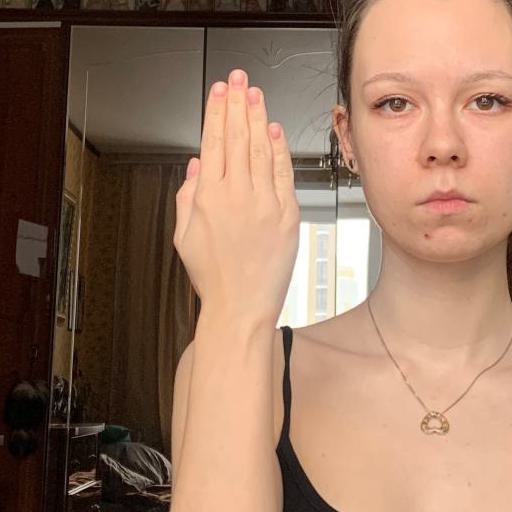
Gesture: stop_inverted